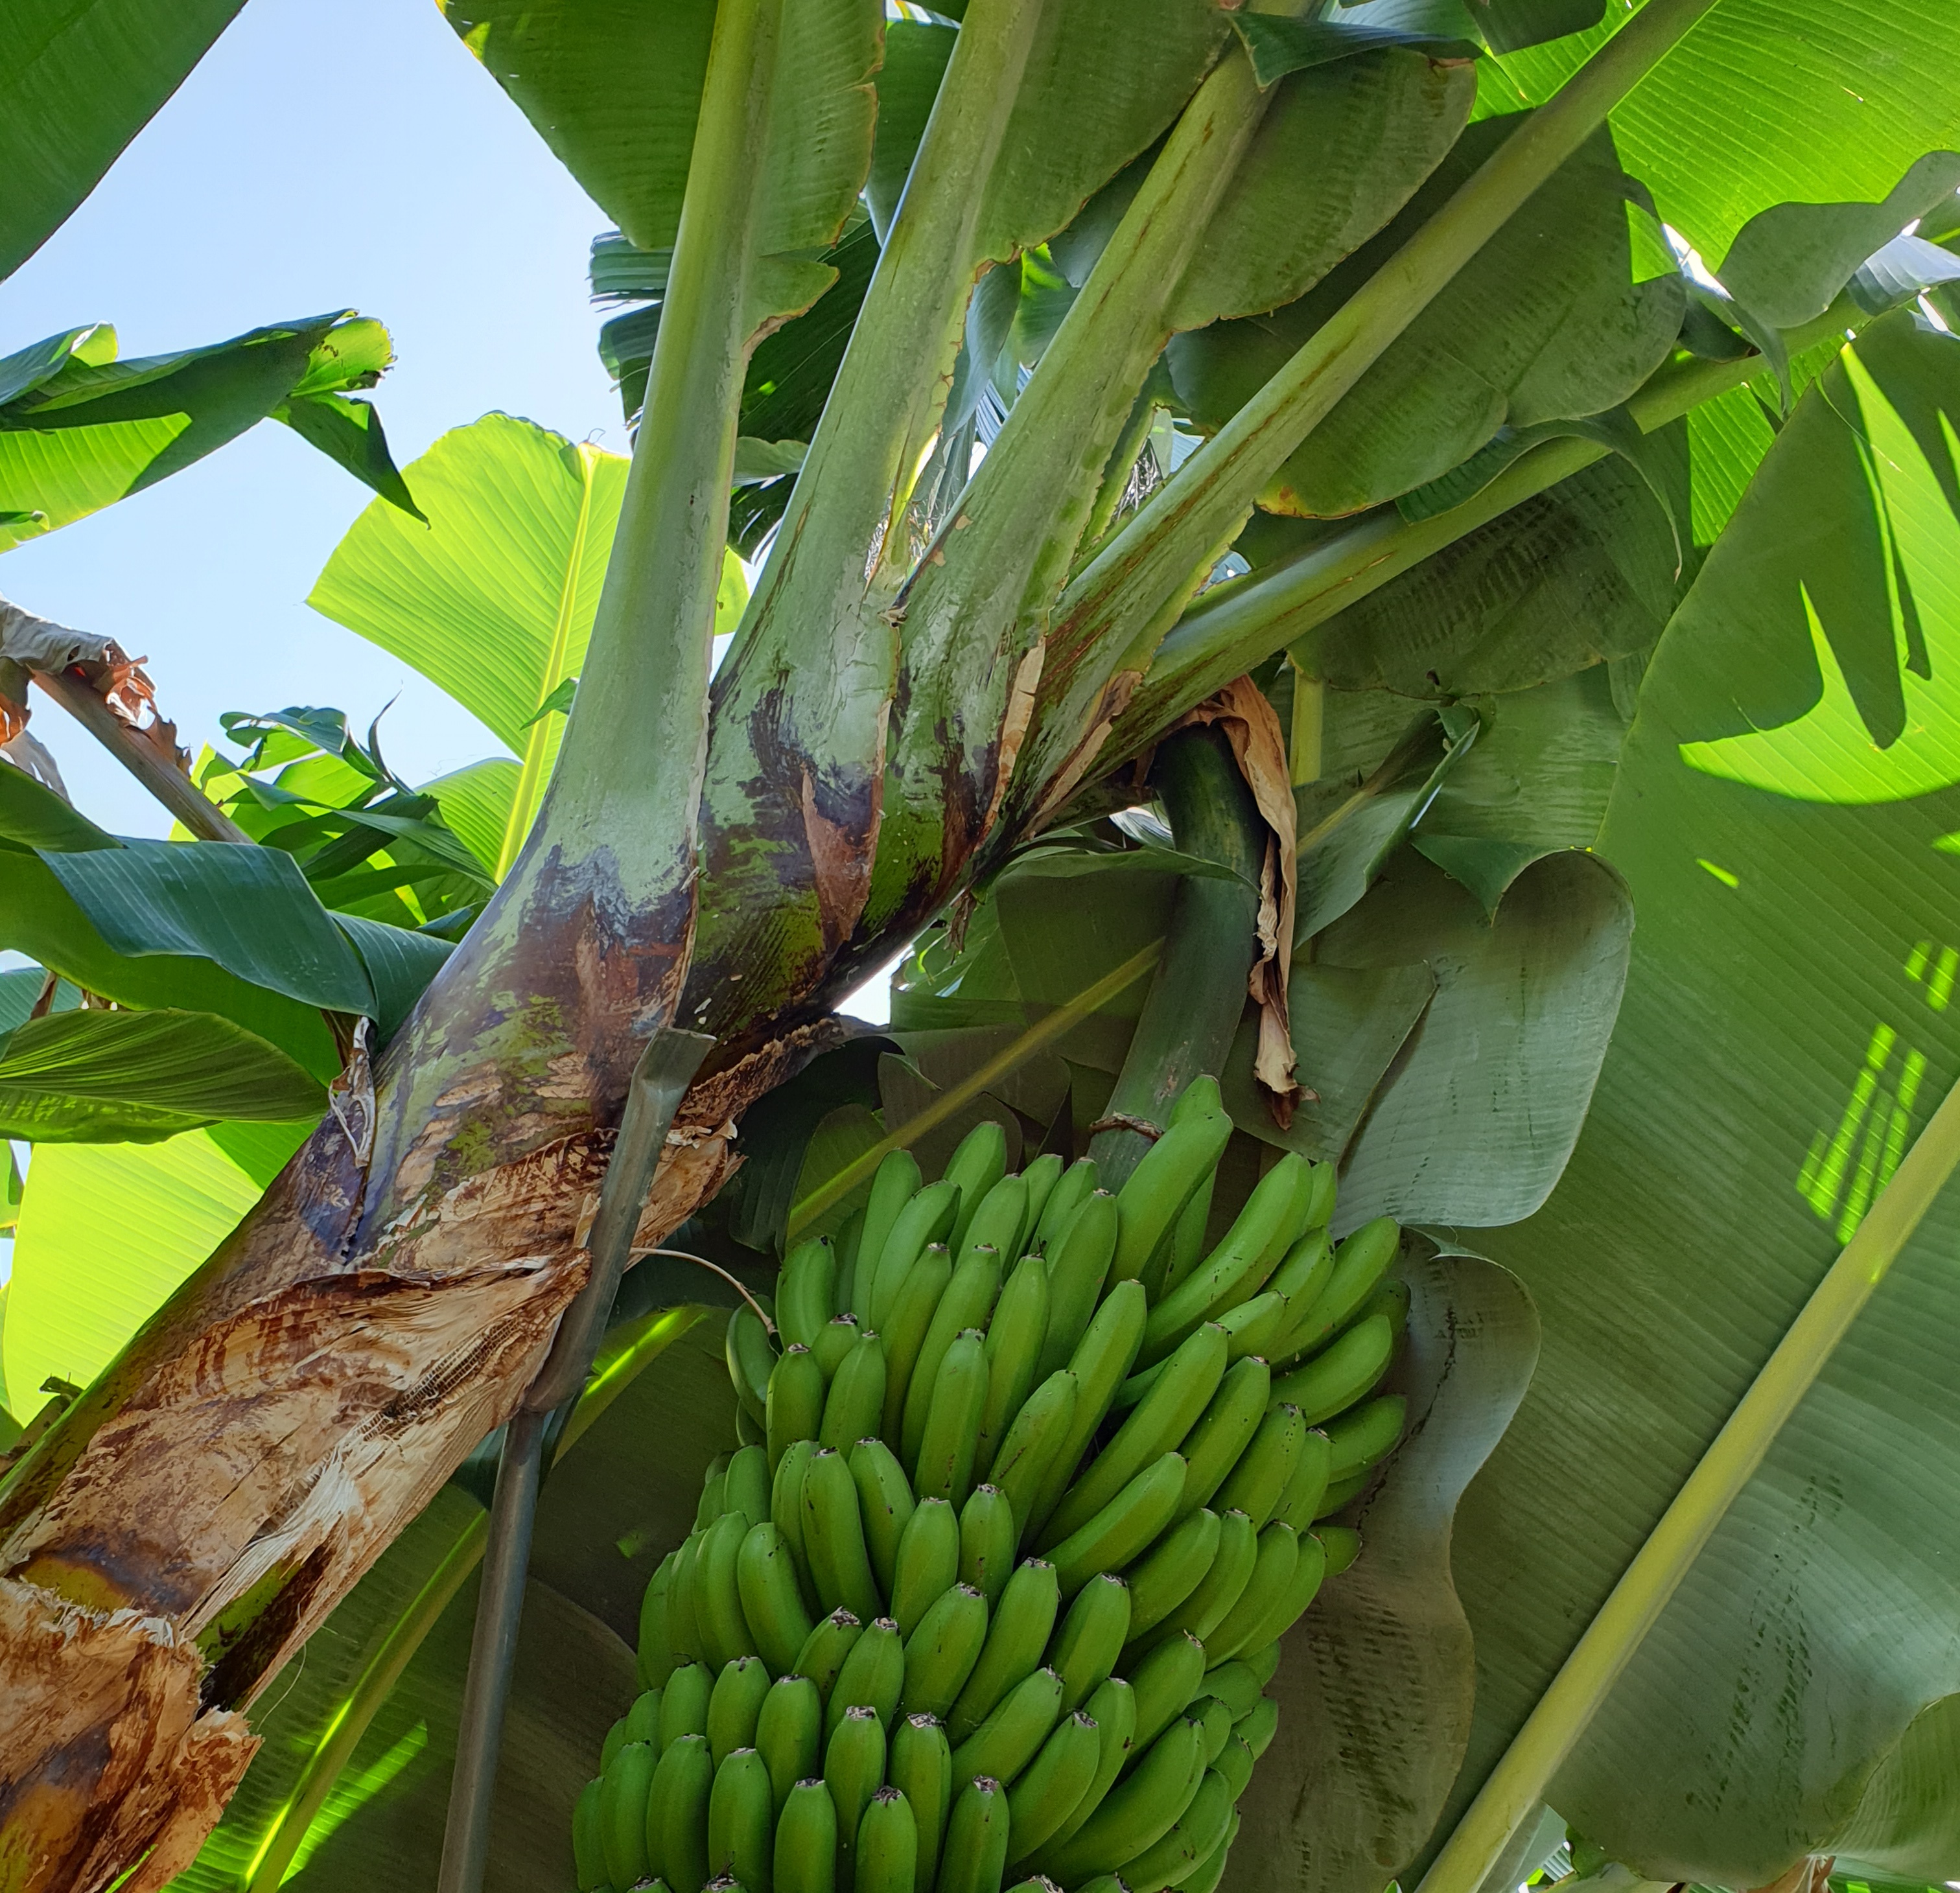
Label: Cut